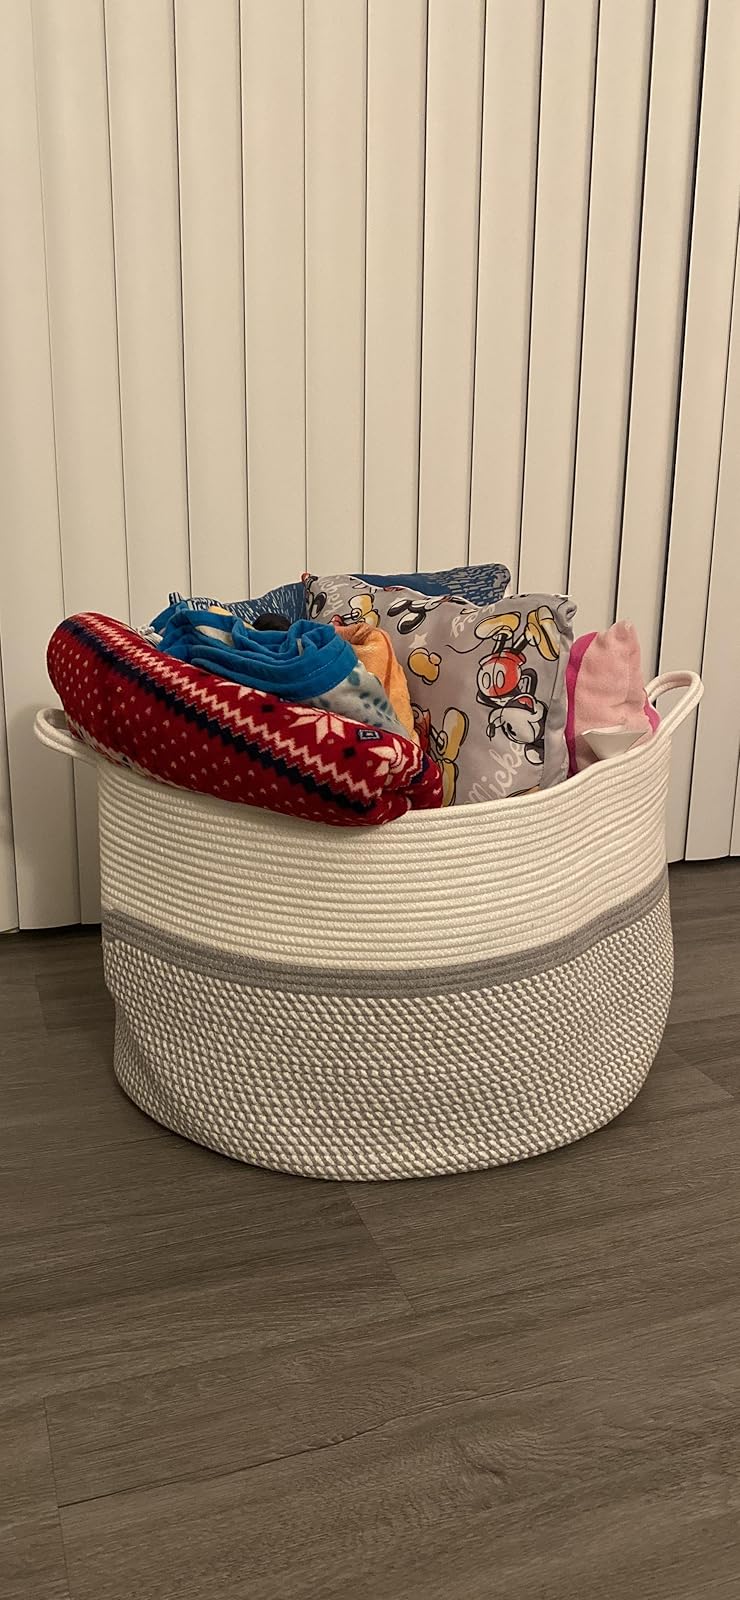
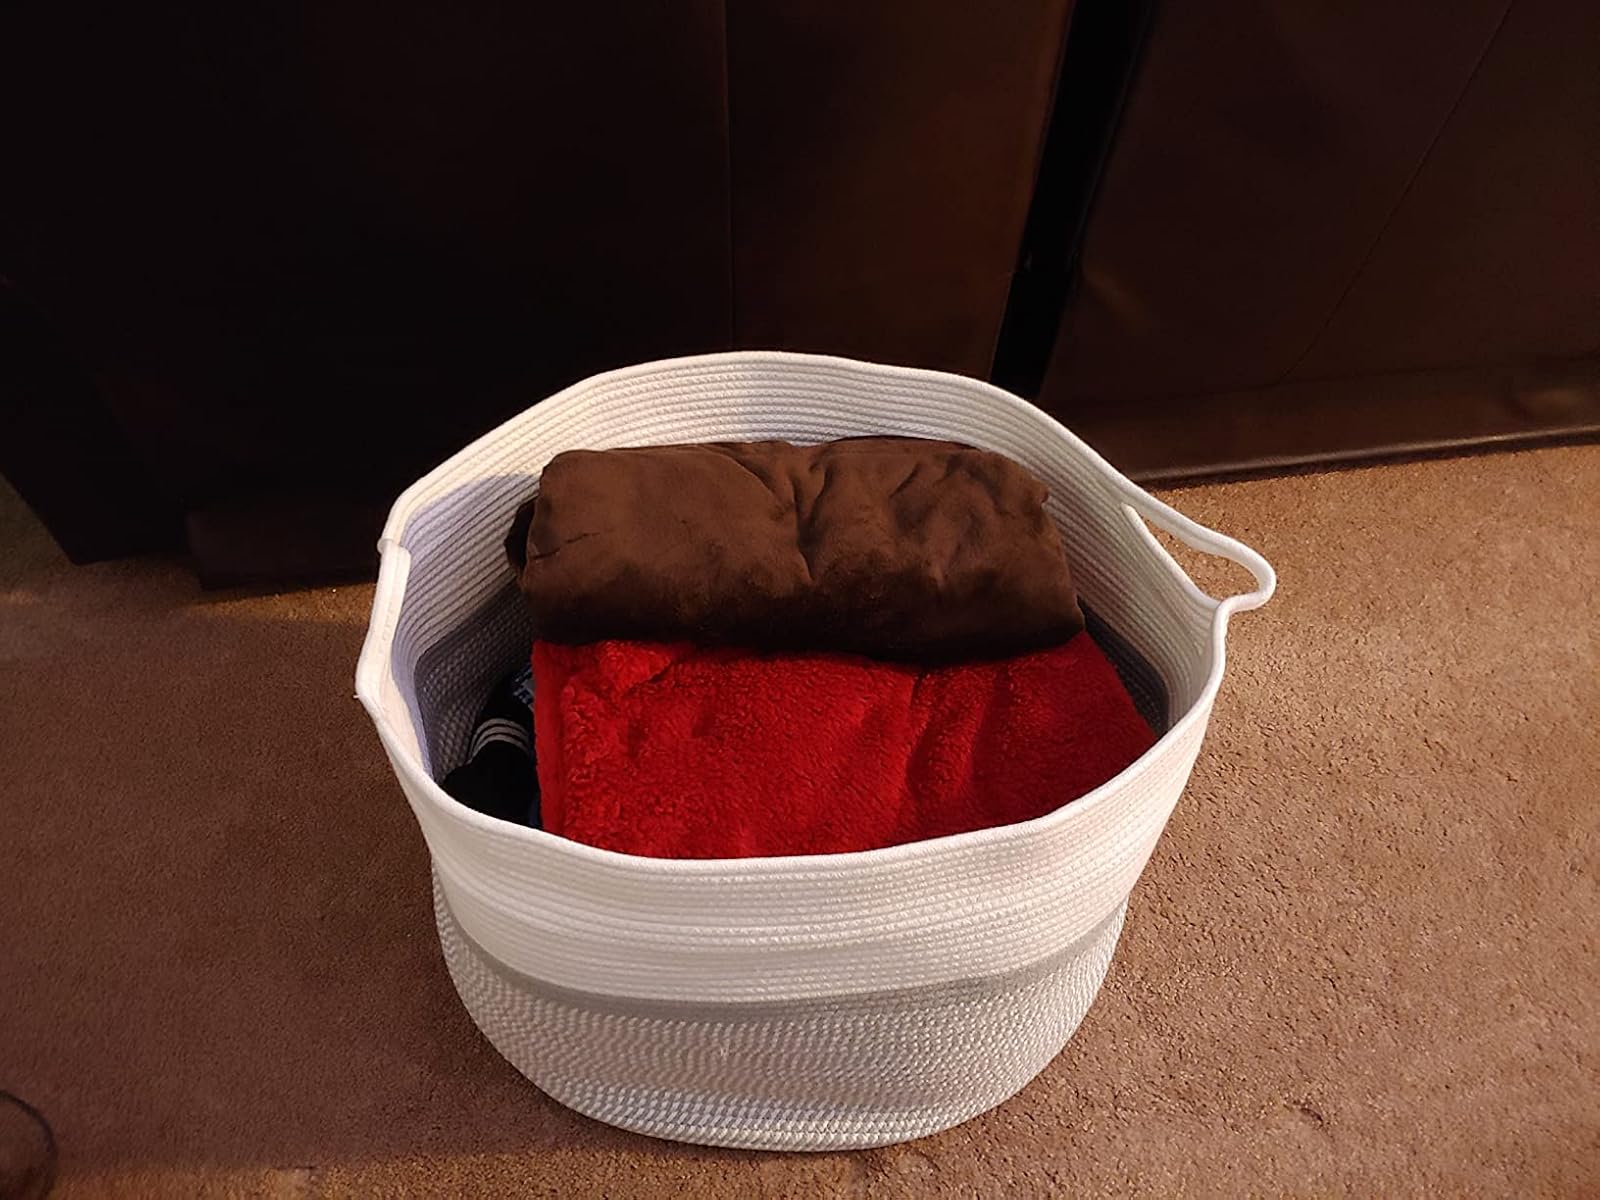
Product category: items_hamper
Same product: yes